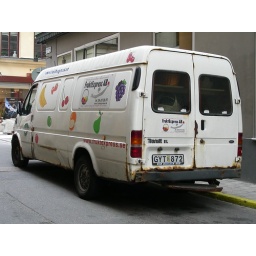
A well-used Ford Transit van used for delivering fruit in Stockholm.